2018 Bavarian state election

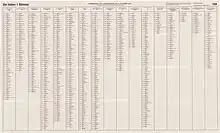
Ballot paper for the second vote in "electoral district 104" of the Upper Bavaria constituency.

Bavaria, in line with the rest of the country, uses mixed-member proportional representation to elect its members of the Landtag. Party representation is not apportioned statewide, the distribution of seats takes place separately within the seven administrative districts, which are referred to in the electoral law as constituencies. The constituencies are divided into districts in which one member is directly elected. The number of single member districts is about half the number of seats in the constituency. In contrast to the Bundestag election law, the distribution of seats by proportional representation takes into account the parties' aggregate first (district) votes combined with their second (constituency) votes, i.e. both the first and second votes affect the distribution of seats in the Landtag, as opposed to just the second votes, which is the norm elsewhere in the country. If a party wins more district seats in a constituency than it would be entitled to based on a strictly proportional system (these extra seats are termed overhang seats), this seats are added to the constituency. To compensate the other parties for the overhang, leveling seats are added at the constituency level too. There is no statewide adjustment of the seats. Only parties and groups of voters who obtain at least 5% of the total votes (sum of first and second votes) in Bavaria participate in the distribution of seats. This threshold also applies to winning single-member districts; a party will forfeit all its district seats that it won if the party did not meet the 5% statewide threshold, with the forfeited district seats going to the second-place candidate.